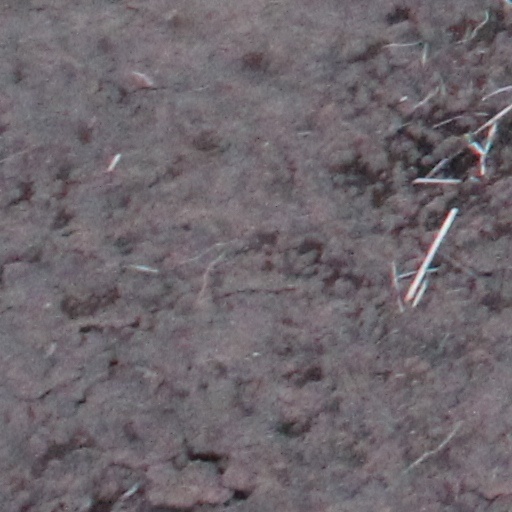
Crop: wheat